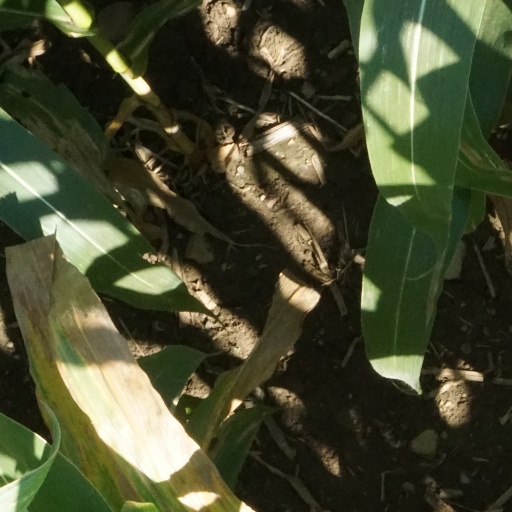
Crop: maize; corn